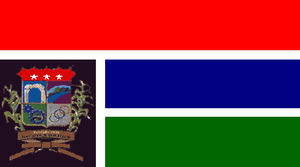
Simón Planas est l'une des 9 municipalités de l'État de Lara au Venezuela. Son chef-lieu est Sarare. En 2011, la population s'élève à 35 802 habitants.